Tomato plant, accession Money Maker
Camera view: bottom (45 deg); turntable rotation: 90 degrees
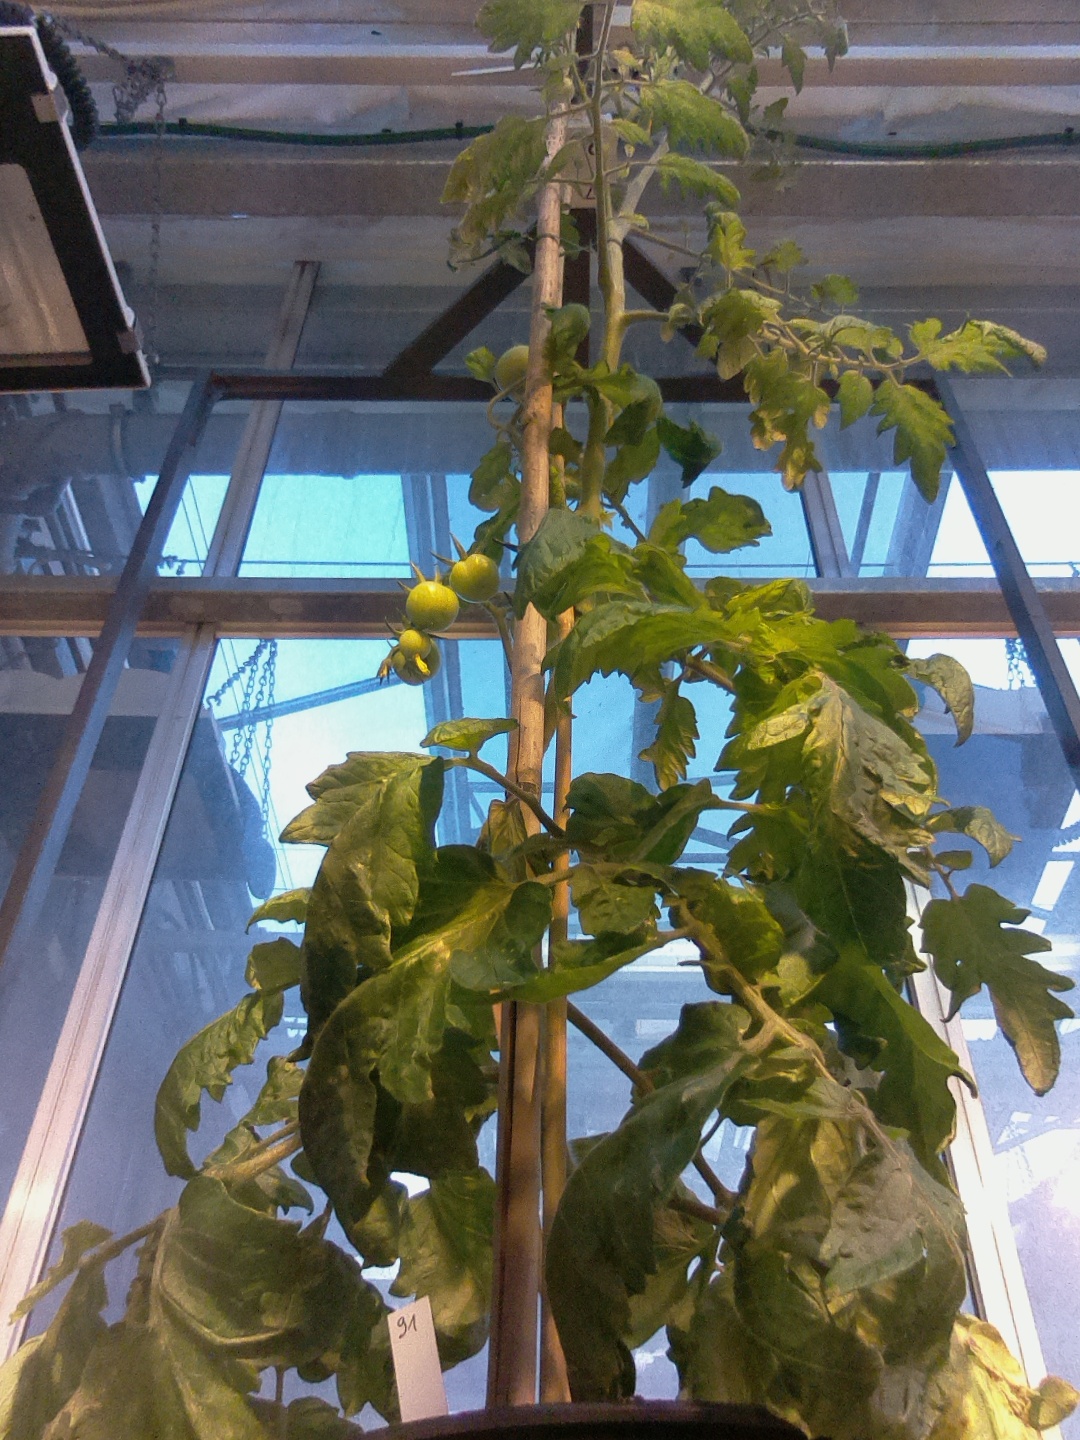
BBCH growth stage 72: 20%-30% of final fruit size